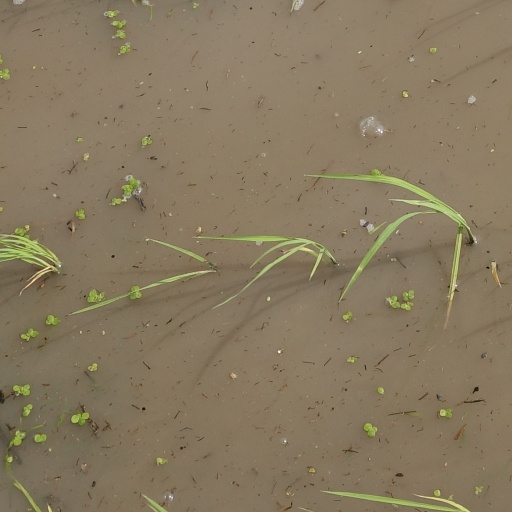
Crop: rice